Emma Calvé

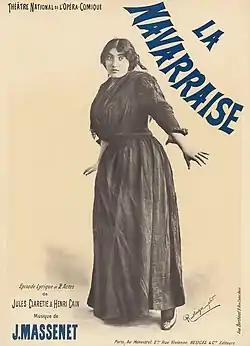
Poster of Calvé in "La Navarraise"

Calvé first appeared in America in the season of 1893–1894 as Mignon. She would make regular visits to the country, both in grand opera and in concert tours. After making her Metropolitan Opera debut as Santuzza, she went on to appear a total of 261 times with the company between 1893 and 1904. She created the part of Anita, which was written for her, in Massenet's "La Navarraise" in London in 1894 and, in 1897, sang "Sapho" in an opera written by the same composer.